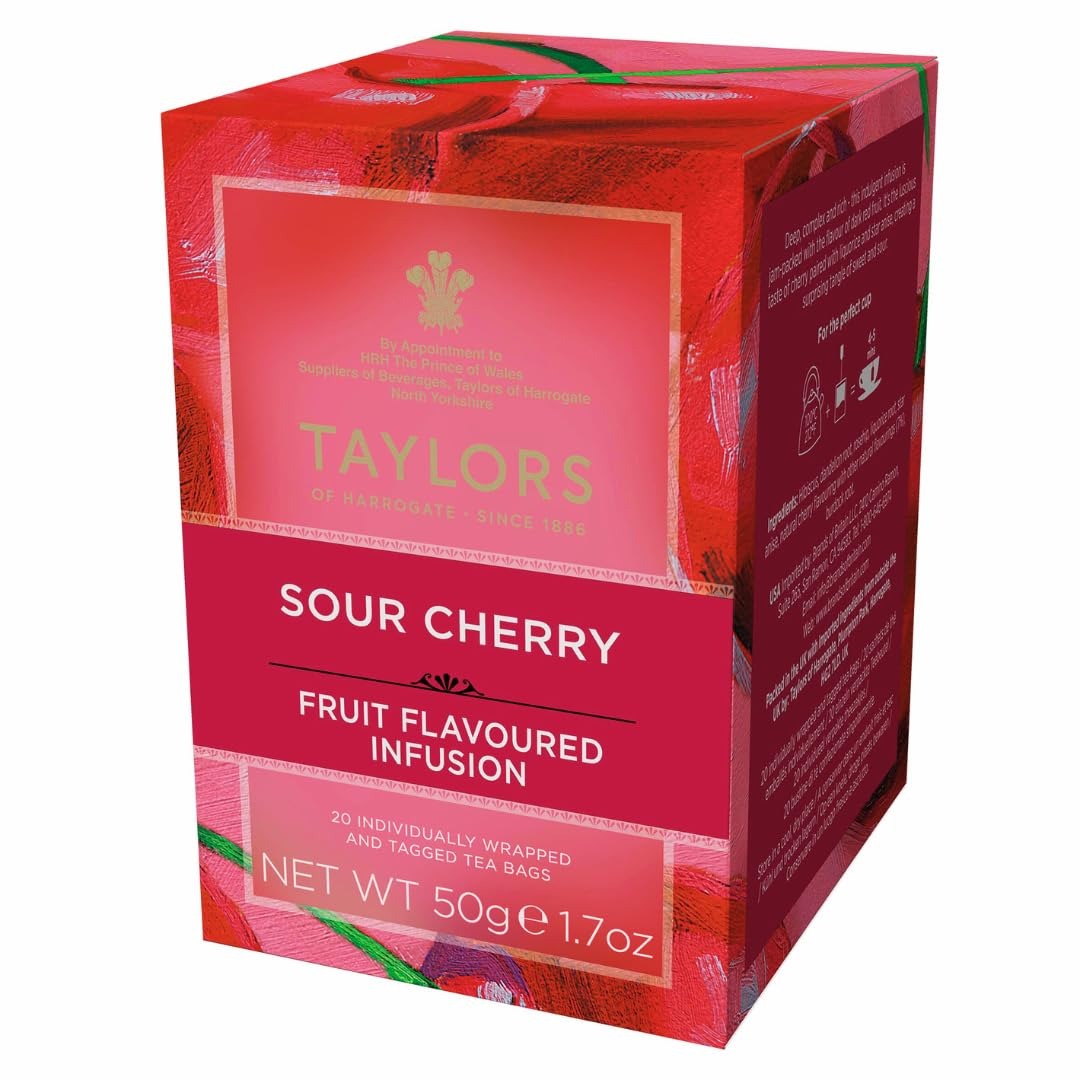
Item Name: Taylors of Harrogate Sour Cherry Infusion, 20 Teabags (Pack of 6)
Bullet Point 1: Deep, complex and rich -this indulgent infusion is jam-packed with the flavor of dark red fruit.
Bullet Point 2: It's the luscious taste of cherry paired with licorice and star anise, creating a surprising tangle of sweet and sour.
Bullet Point 3: Made with All-Natural Ingredients
Bullet Point 4: Caffeine-Free
Value: 120.0
Unit: Count

Price: 10.49